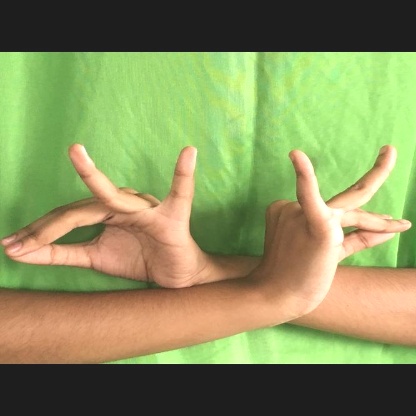
Mudra: Katakavardhana